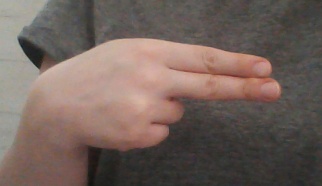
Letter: ain